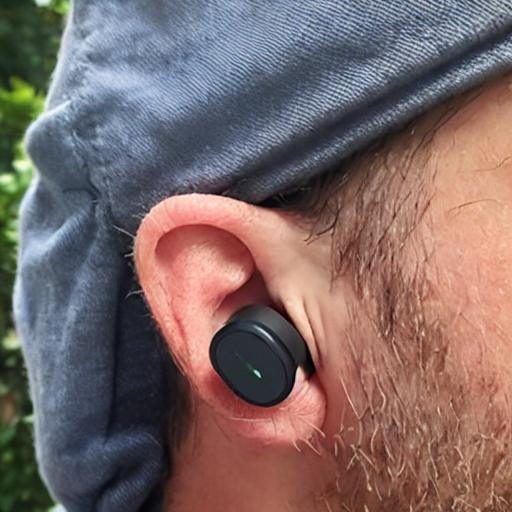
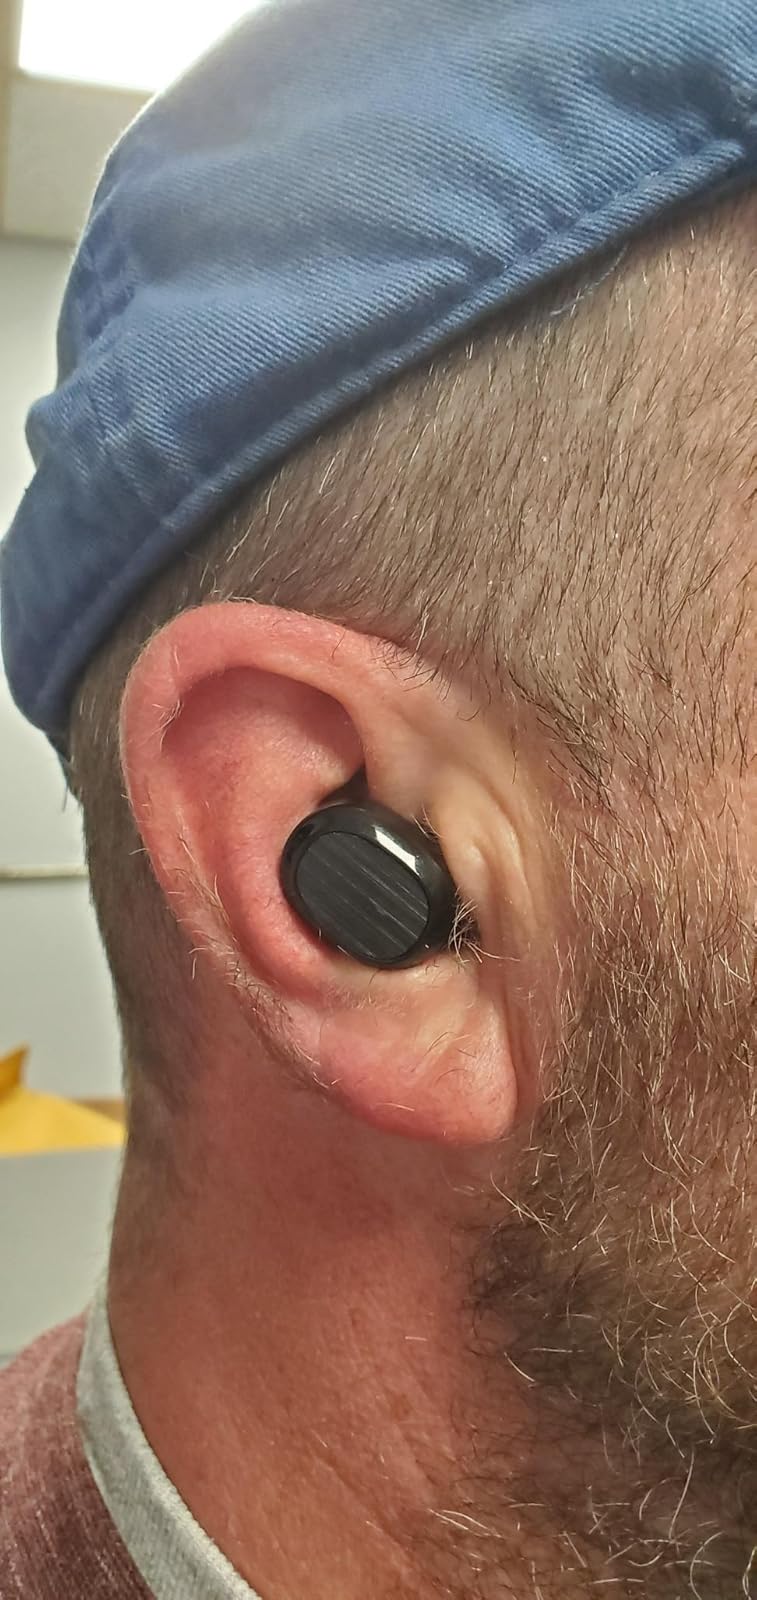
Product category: earbuds
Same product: no